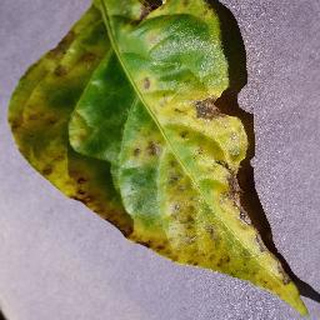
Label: bell_pepper_bacterial_spot